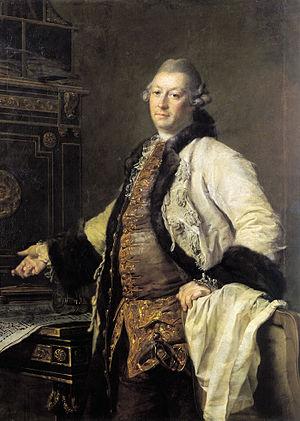
Dmitro Grigorovych Levytskyi était un portraitiste ukrainien.
Alexandre Filippovitch Kokorinov, né le 29 juin 1726 à Tobolsk et mort le 10 mars 1772 à Saint-Pétersbourg, est un architecte russe.